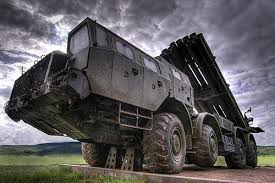
Label: BM-30